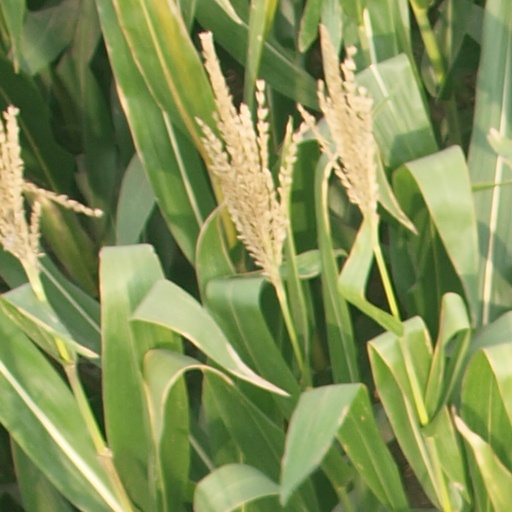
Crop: maize; corn